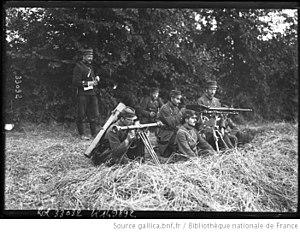
Une mitrailleuse mise en batterie par des fantassins lors des grandes manœuvres de l'armée française en 1913.